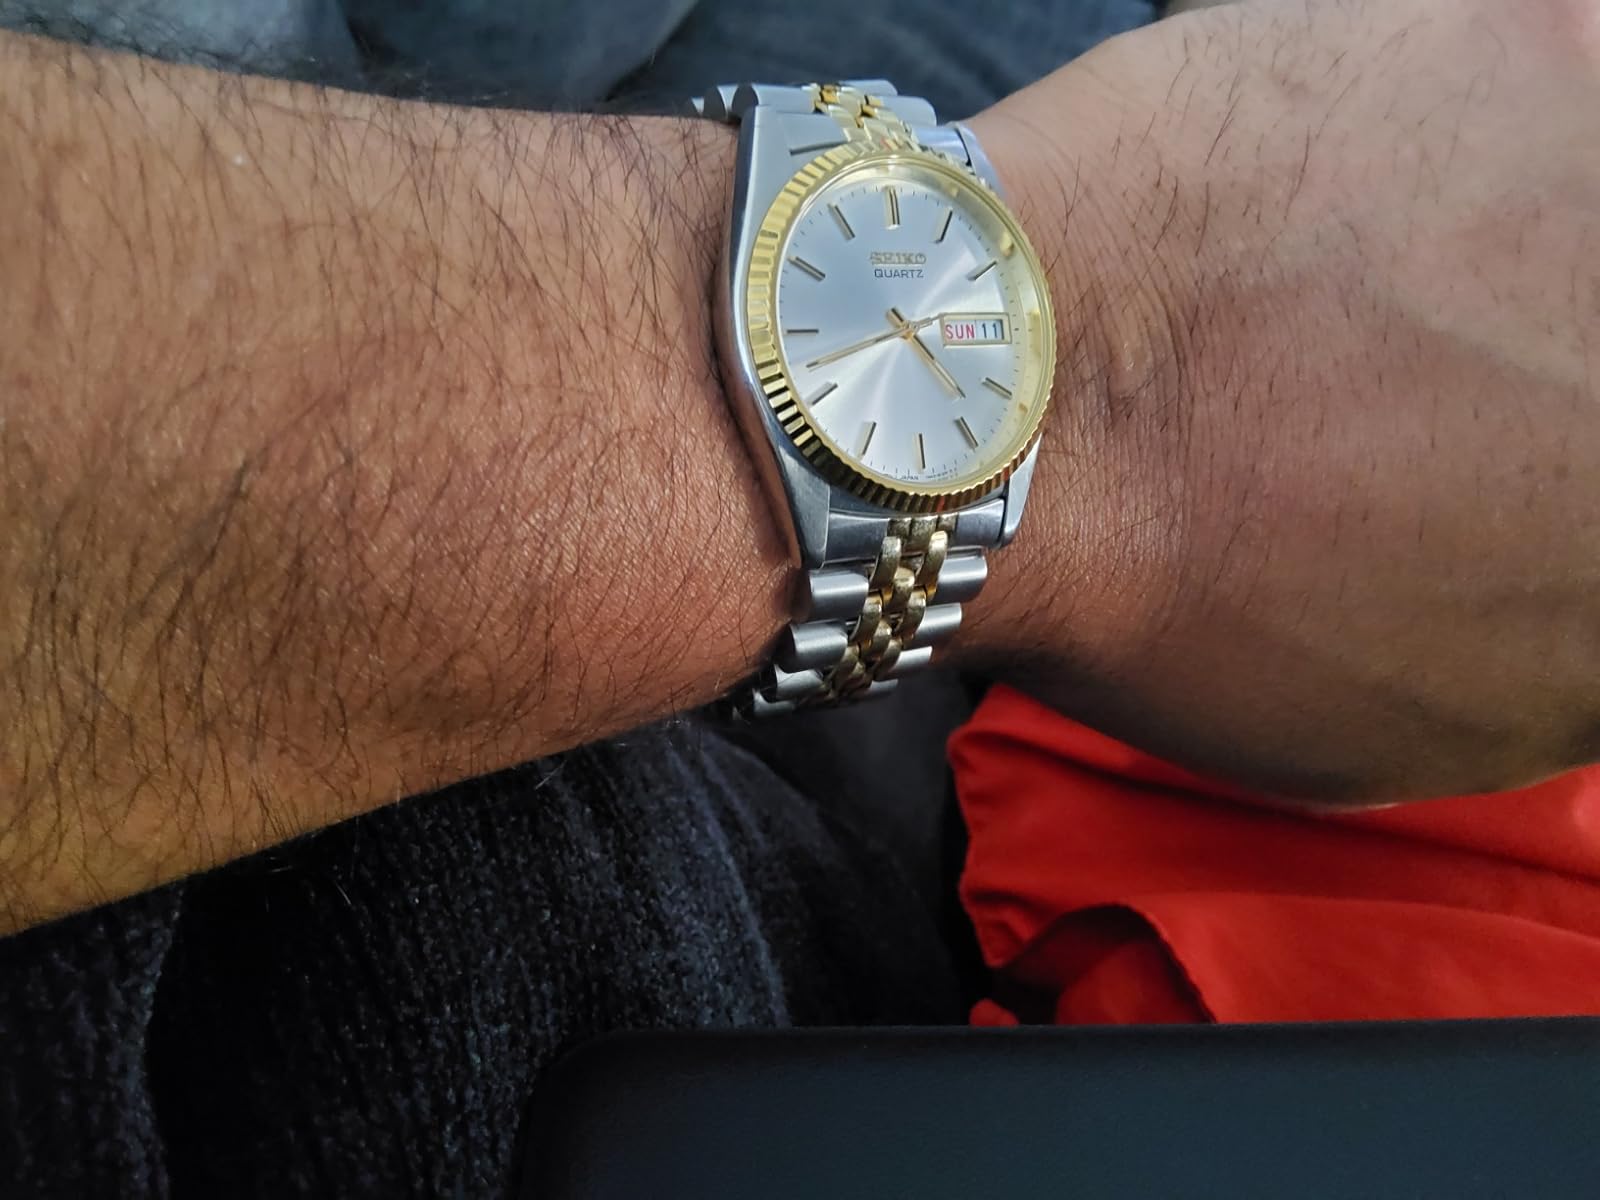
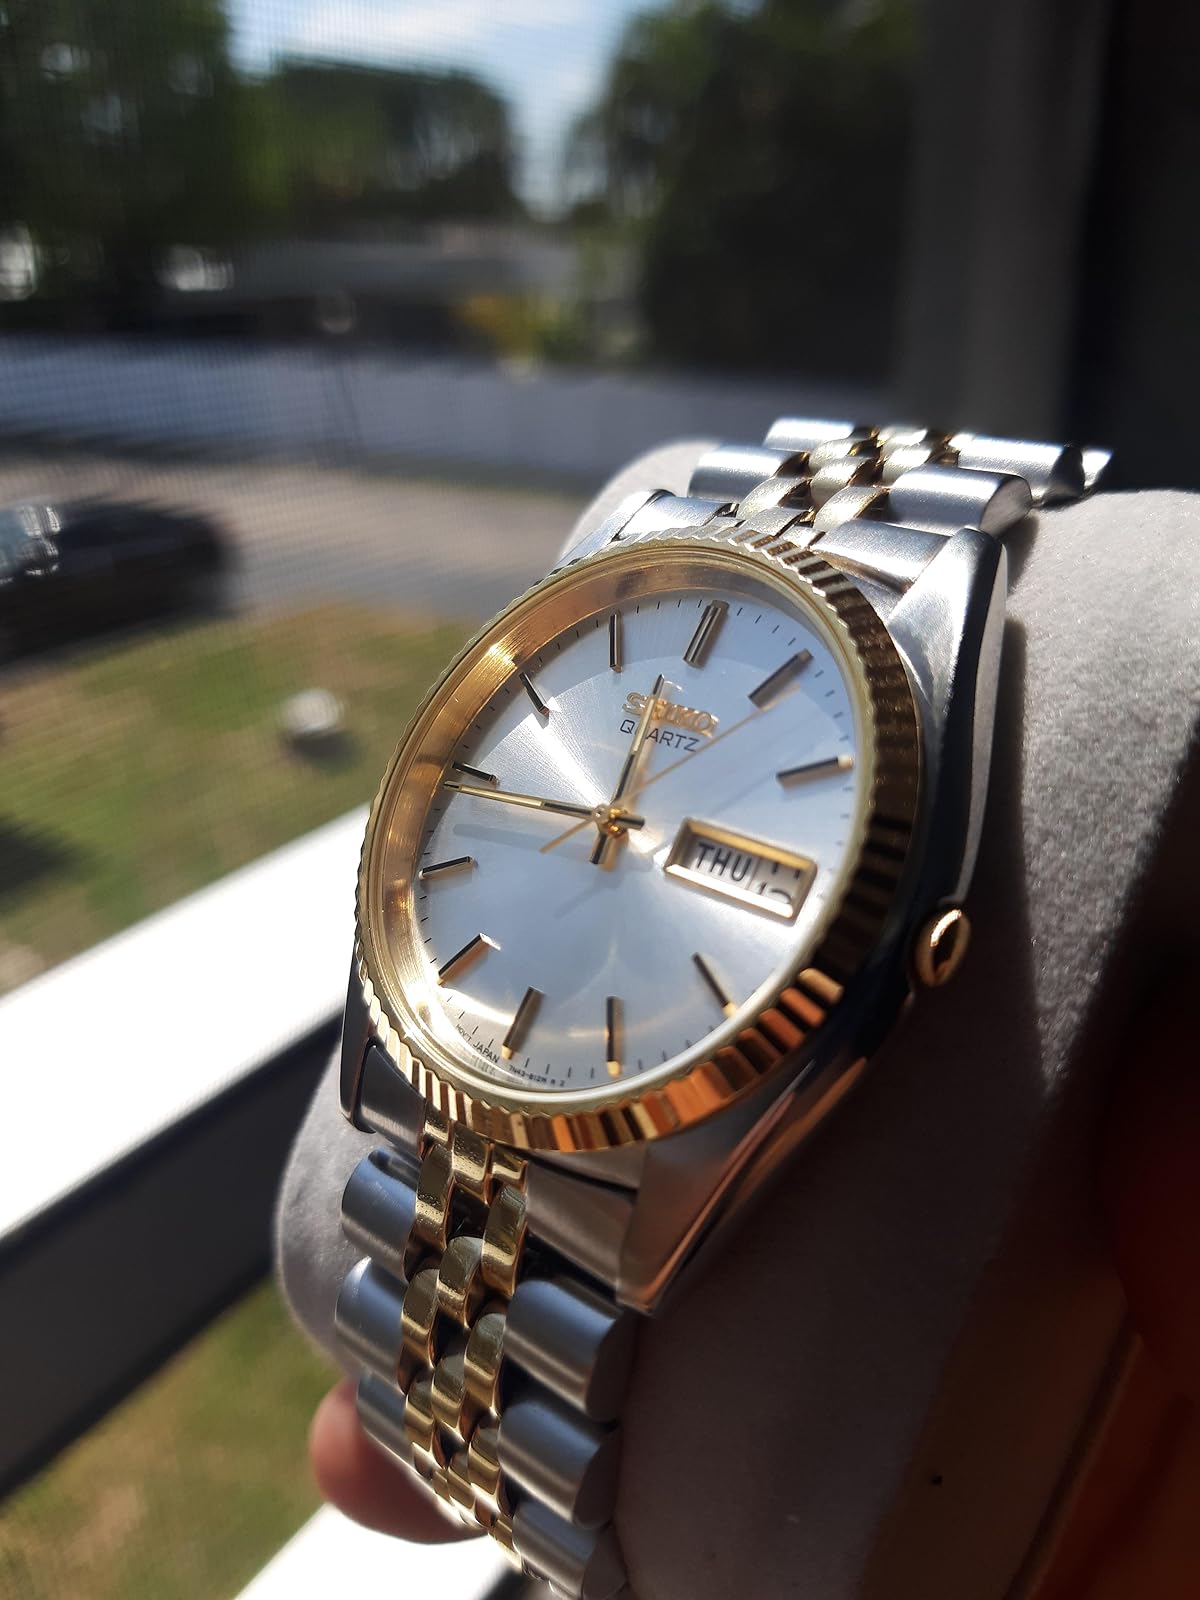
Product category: accessories_watch
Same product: yes